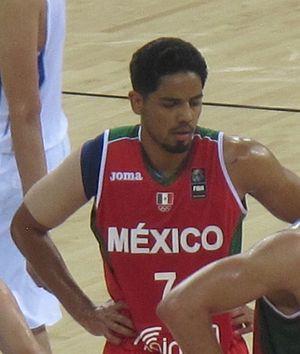
Jorge Iván Gutiérrez, né le 27 décembre 1988 à Chihuahua, dans l'État de Chihuahua au Mexique, est un joueur de basket-ball. Il évolue aux postes de meneur et d'arrière.